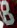
Number: 8